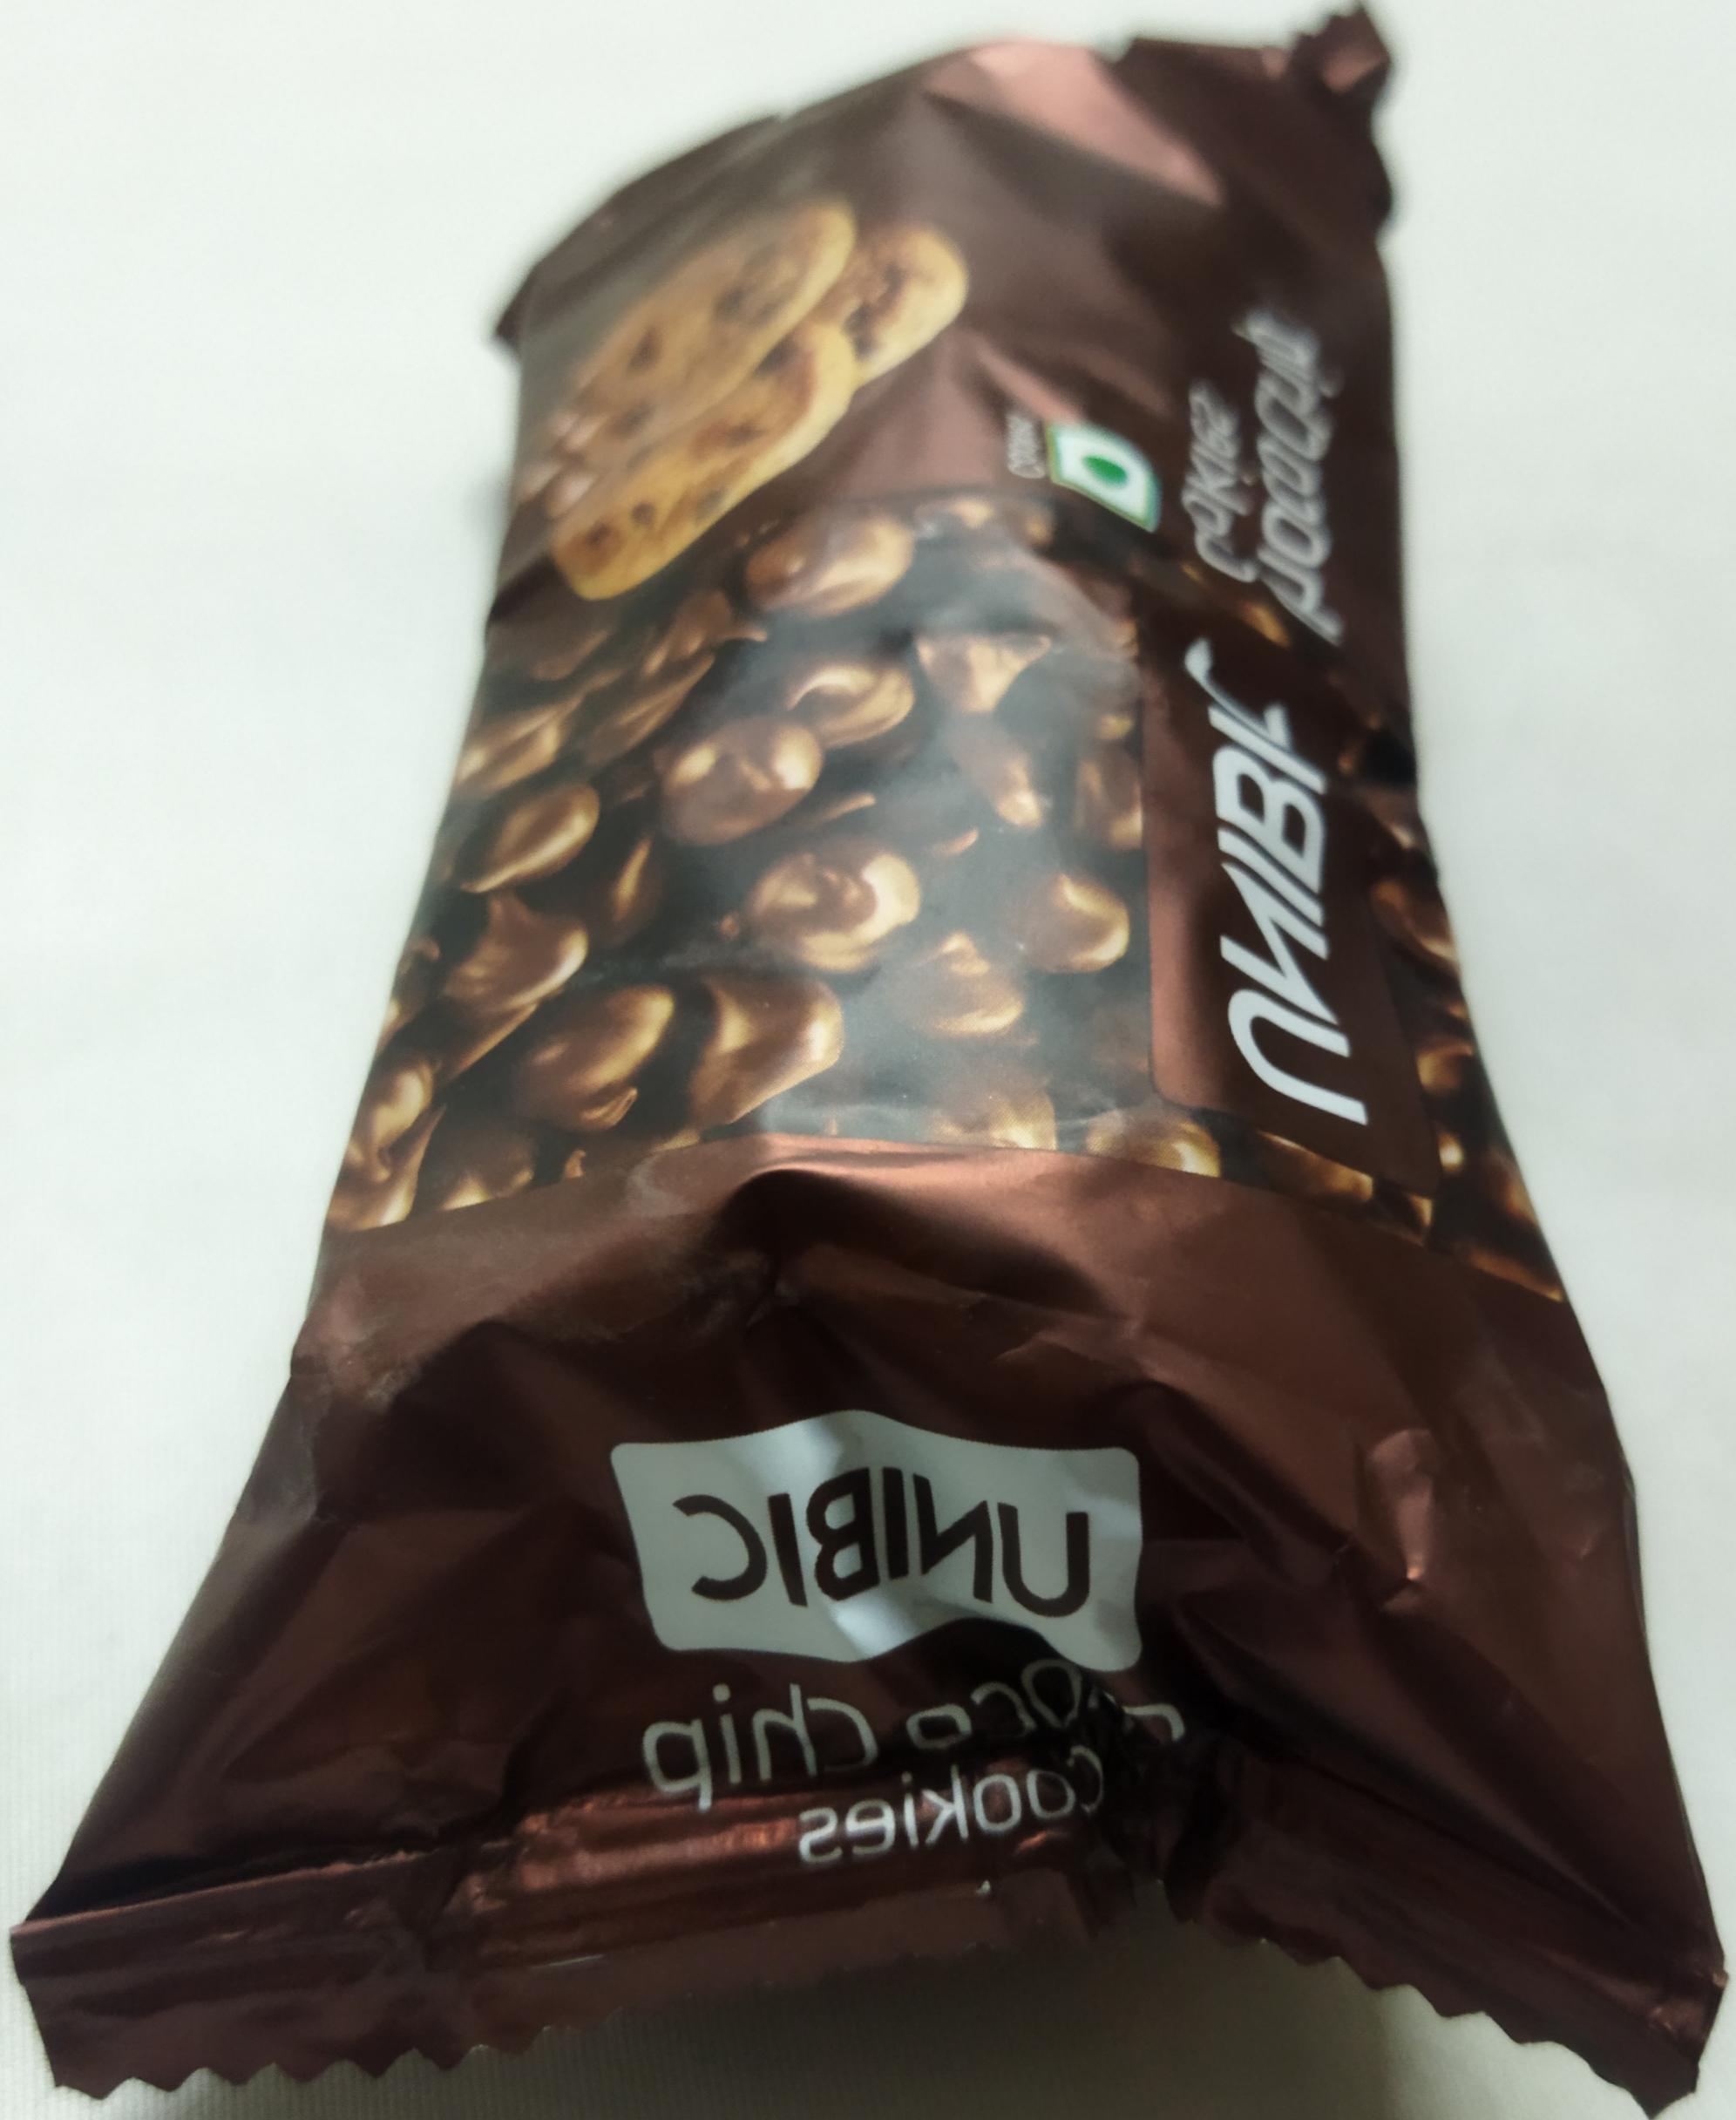
Label: plastics